Drillship

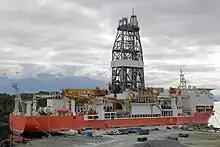
Drillship "Deep Value Driller" docked in Norway

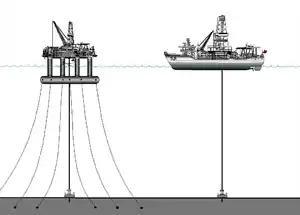
Comparison of deepwater semi-submersible and drillship.

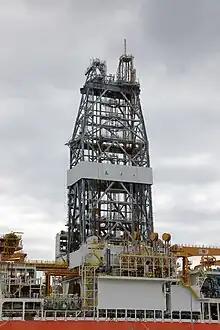
Tower of drillship "Deep Value Driller"

A drillship is a merchant vessel designed for use in exploratory offshore drilling of new oil and gas wells or for scientific drilling purposes. In recent years the vessels have been used in deepwater and ultra-deepwater applications, equipped with the latest and most advanced dynamic positioning systems.